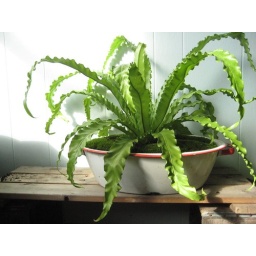
birds nest fern &amp;amp; moss in an old basin.